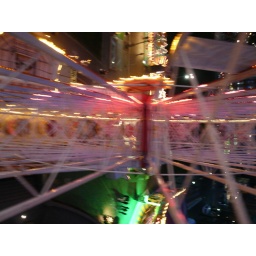
takes from the ferris wheel that stood in front of the water tower for the carnival fair